Jugantar

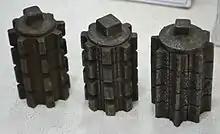
The Jugantar party possessed cast iron bombshells those manufactured in 1930 by themselves.

Some senior members of the group were sent abroad. One of the first batches included Surendra Mohan Bose, Tarak Nath Das and Guran Ditt Kumar, who, since 1907, were extremely active among the Hindu and Sikh immigrants on the Western coast of North America. These units were to compose the future Ghadar Party. In Paris Hemchandra Kanungo alias Hem Das, along with Pandurang M. Bapat, obtained training in explosives from the Russian anarchist Nicholas Safranski. After returning to Kolkata, he joined the combined school of 'self-culture' ("anushilan") and bomb factory run by Barin Ghosh at a garden house in Maniktala, a suburb of Calcutta. However, the attempted murder of Kingsford, the-then district Judge of Muzaffarpur by Khudiram Bose and Prafulla Chaki (30 April 1908) initiated a police investigation that led to the arrest of many of the revolutionaries. The prisoners were tried in the famous Alipore bomb conspiracy case in which several activists were deported for life to the Cellular Jail in Andaman.